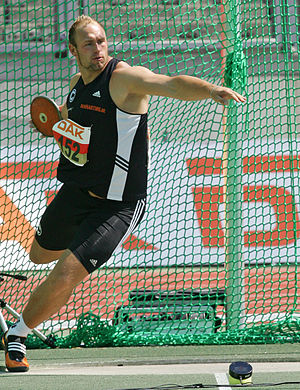
Ig Nobelprisen
En gruppe forskere modtog i prisen i fysik i 2011 for at påvise, hvorfor diskoskastere, men ikke hammerkastere, bliver svimle.
"Ig Nobelprisen er en parodi på Nobelprisen, der uddeles hvert år i oktober omkring samme tidspunkt, hvor de rigtige Nobelpriser offentliggøres. Ig Nobelpriserne uddeles for at hædre bedrifter, der ""først får folk til at le, derefter til at tænke"". Priserne er til tider udtryk for kritik eller satire, men også regulær videnskabelig forskning bliver hædret. Prisuddelingen arrangeres af det videnskabelige, humoristiske tidsskrift Annals of Improbable Research, og uddeles af en gruppe, der inkluderer rigtige Nobelprisvindere ved en ceremoni i Harvard University's Sanders Theater.